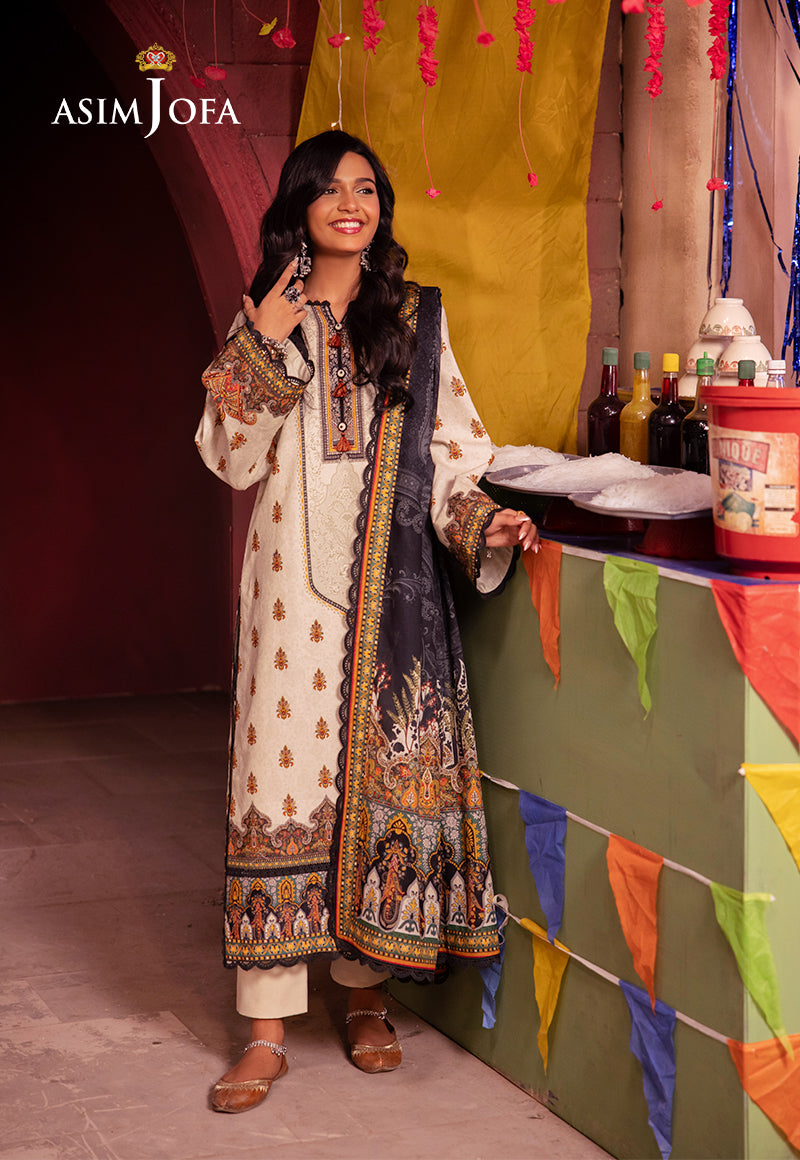
white multi embroidered suit jacket